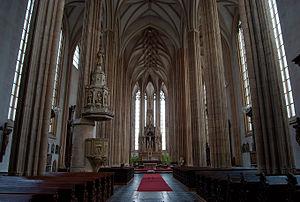
L'église Saint-Jacques est un édifice religieux catholique située à Brno, en République tchèque, sur la place Jakubské dans le quartier de Brno-Centre. Cette église gothique du XIIIᵉ siècle fut déclarée monument culturel national, en 1995. [1]